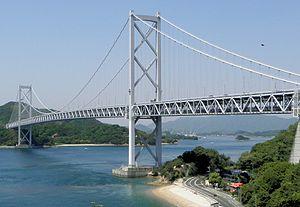
Cette liste des ponts suspendus ayant les plus longues travées recense les ponts suspendus présentant des portées supérieures à 600 m, classées par ordre décroissant de longueur. Cet indicateur de classement est le plus couramment utilisé pour hiérarchiser les ponts suspendus. Si un pont a une longueur de travée supérieure à un autre, ce n'est pas pour autant que sa longueur de rive à rive ou d'ancrage à ancrage est supérieure à celle de celui-ci. Néanmoins la longueur de la travée principale est souvent en corrélation avec la hauteur des pylônes et la complexité pour la conception et le calcul de l'ouvrage.
Cet article a pour vocation de présenter une liste de ponts remarquables du Japon, tant par leurs caractéristiques dimensionnelles, que par leur intérêt architectural ou historique.
Le pont Innoshima est un pont suspendu reliant l'île Innoshima à île Mukoujima dans la préfecture de Hiroshima au Japon.